The New Electric Sound

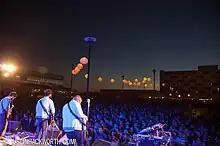
The New Electric Sound performing at The Provo Rooftop Concert Series

In September 2012, the band performed in Provo's Rooftop Concert Series with Provo band Fictionist. They have also performed with other notable artists such as Imagine Dragons, The Moth & the Flame, Fictionist, Vacationer, Con Bro Chill, Desert Noises, The Neighbors and Can't Stop Won't Stop.